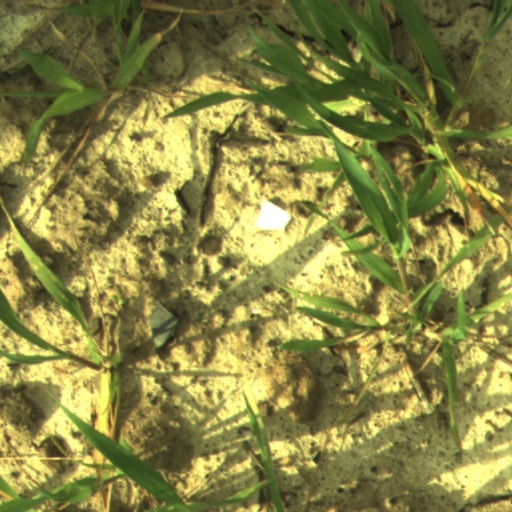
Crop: wheat